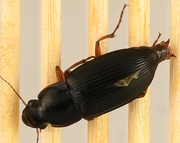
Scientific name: Harpalus pensylvanicus
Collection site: North Sterling NEON (STER), plot STER_029